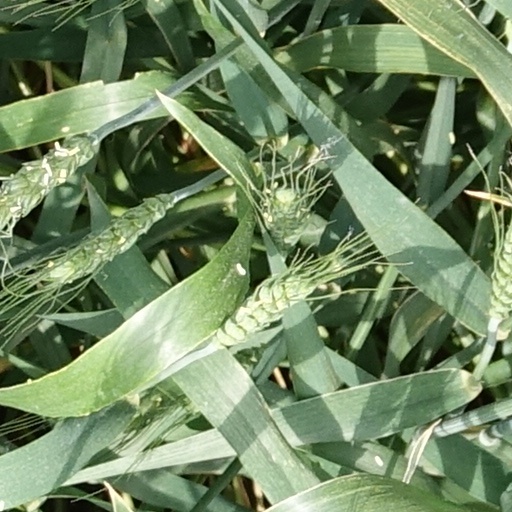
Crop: wheat